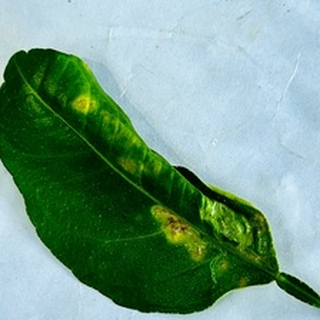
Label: lemon_anthracnose